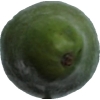
Label: green_avocado